Marajoara culture

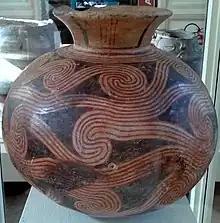
Marajoara culture, Globular vase, Museu Nacional.

The Marajoara art is a type of pottery produced by Indigenous peoples from the period of Marajoara occupation on the Brazilian island of Marajó, during Brazil's pre-colonial period from 400 to 1400 AD, and is thus called Marajoara ceramics, because there are successive phases of occupation in the region, each with its own distinctive pottery style. According to Samuel Lopes, manager of the School of Arts and Crafts of Pará de Minas, this art represents the origin of pottery in Brazil